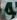
Number: 4